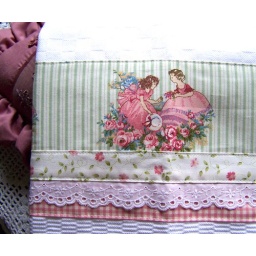
A simply beautiful decorative kitchen towel. Pink, green and white. Featuring vintage girls in a rose garden. So pretty.